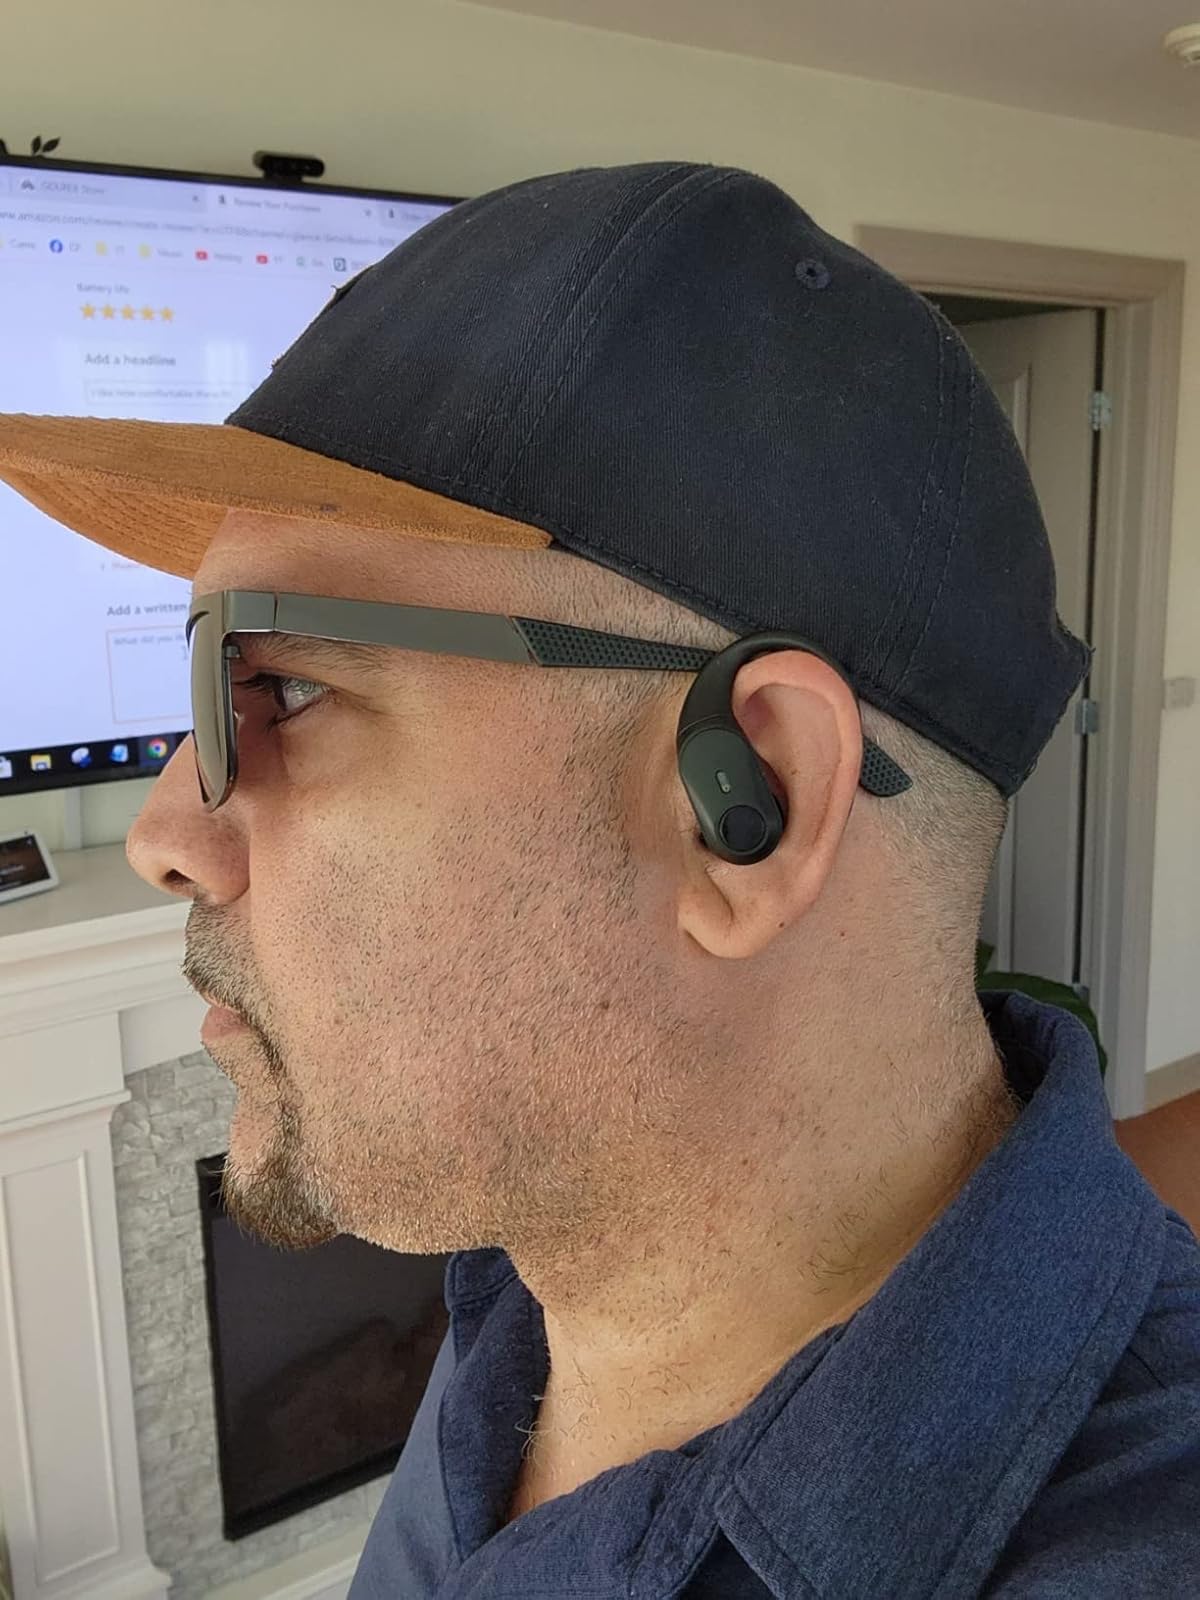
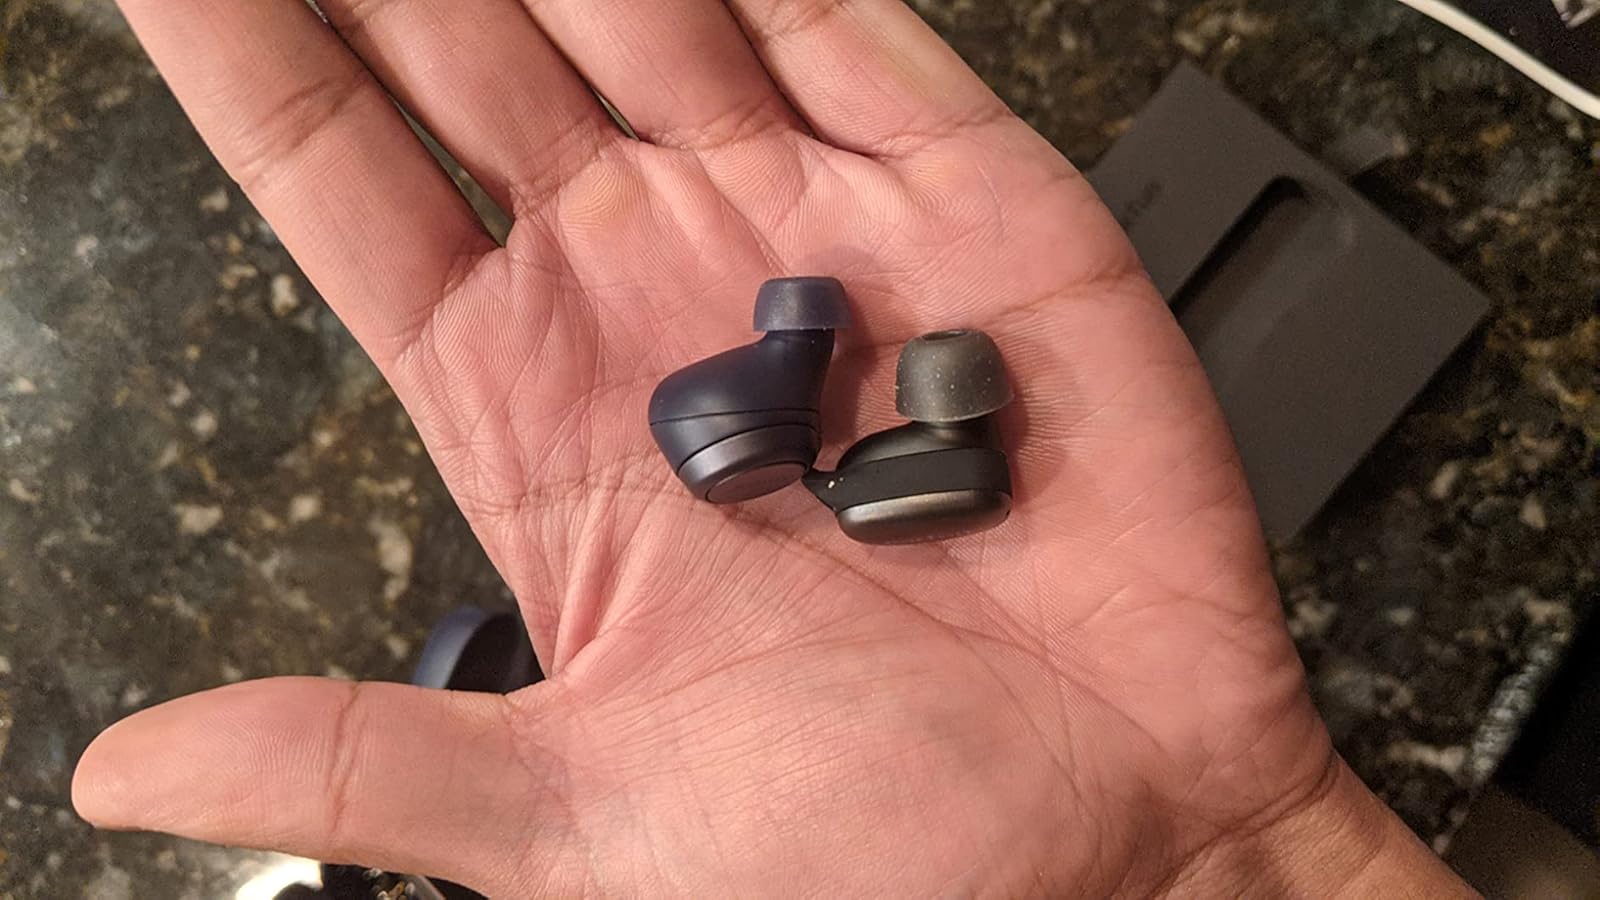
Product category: earbuds
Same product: no